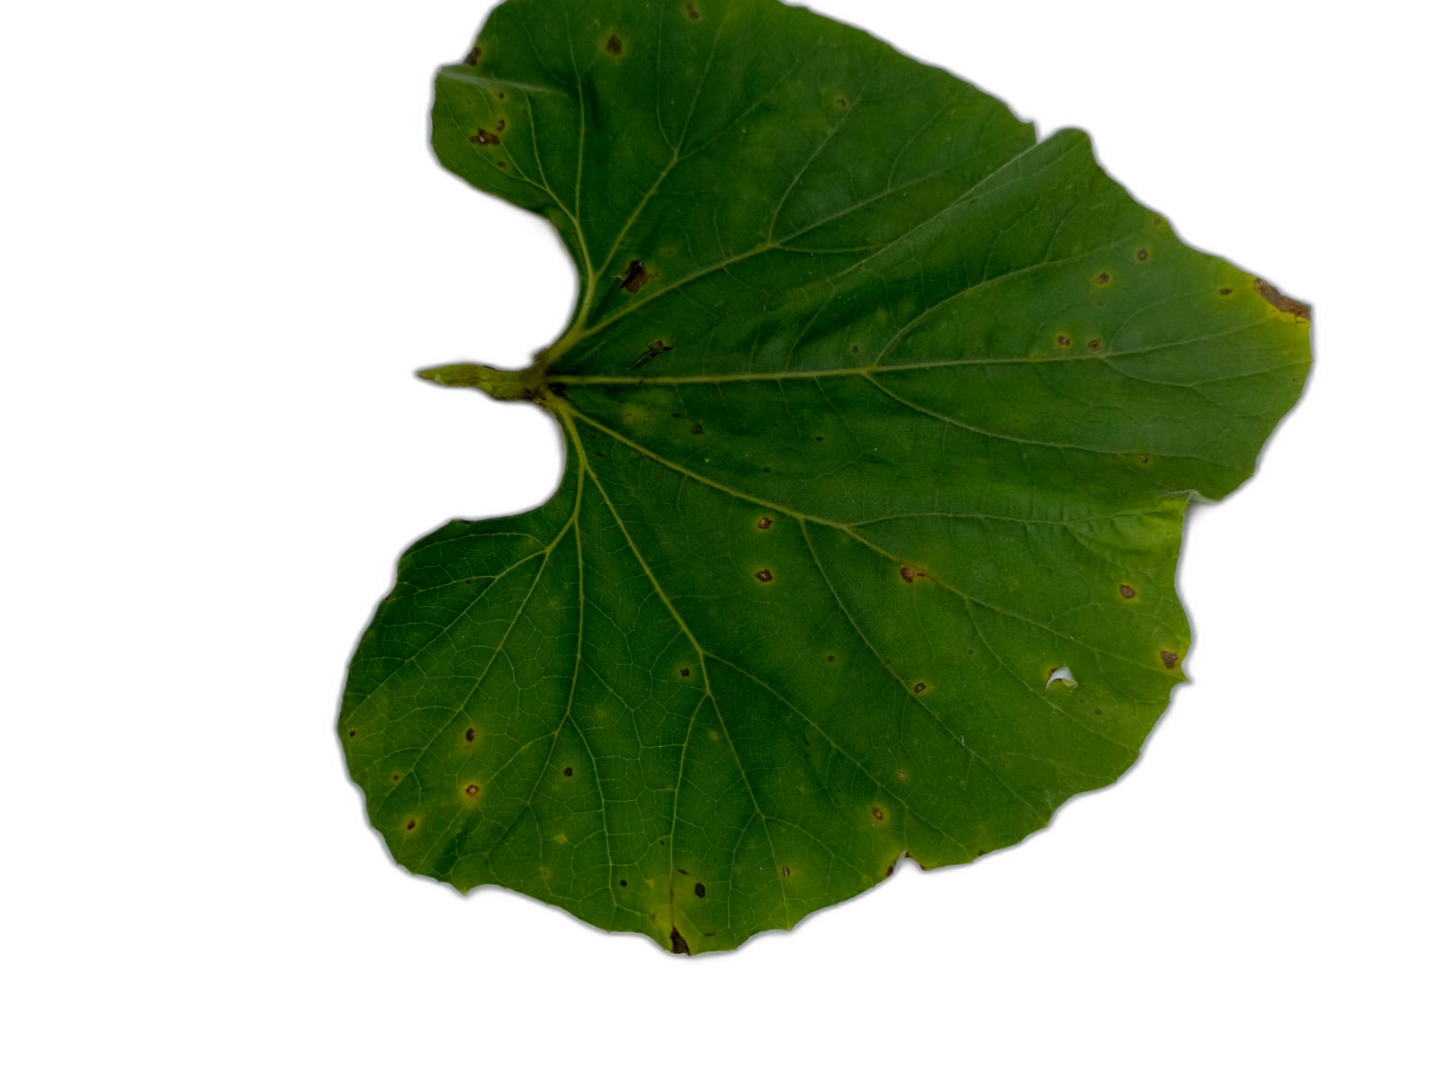
Crop: Bottle Gourd
Label: Alternaria_Leaf_Blight